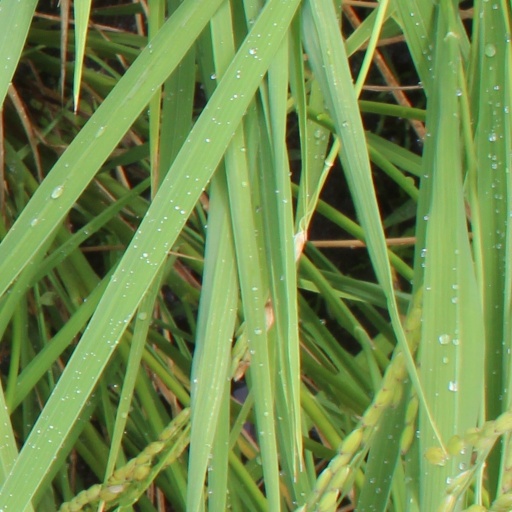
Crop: rice